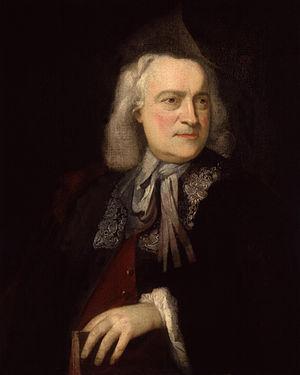
Owen Swiny, né en 1676, près d'Enniscorthy en Irlande, et mort le 2 octobre 1754, est un impresario de théâtre et d'opéra irlandais, et un négociant d'art, actif à Londres et à Venise.